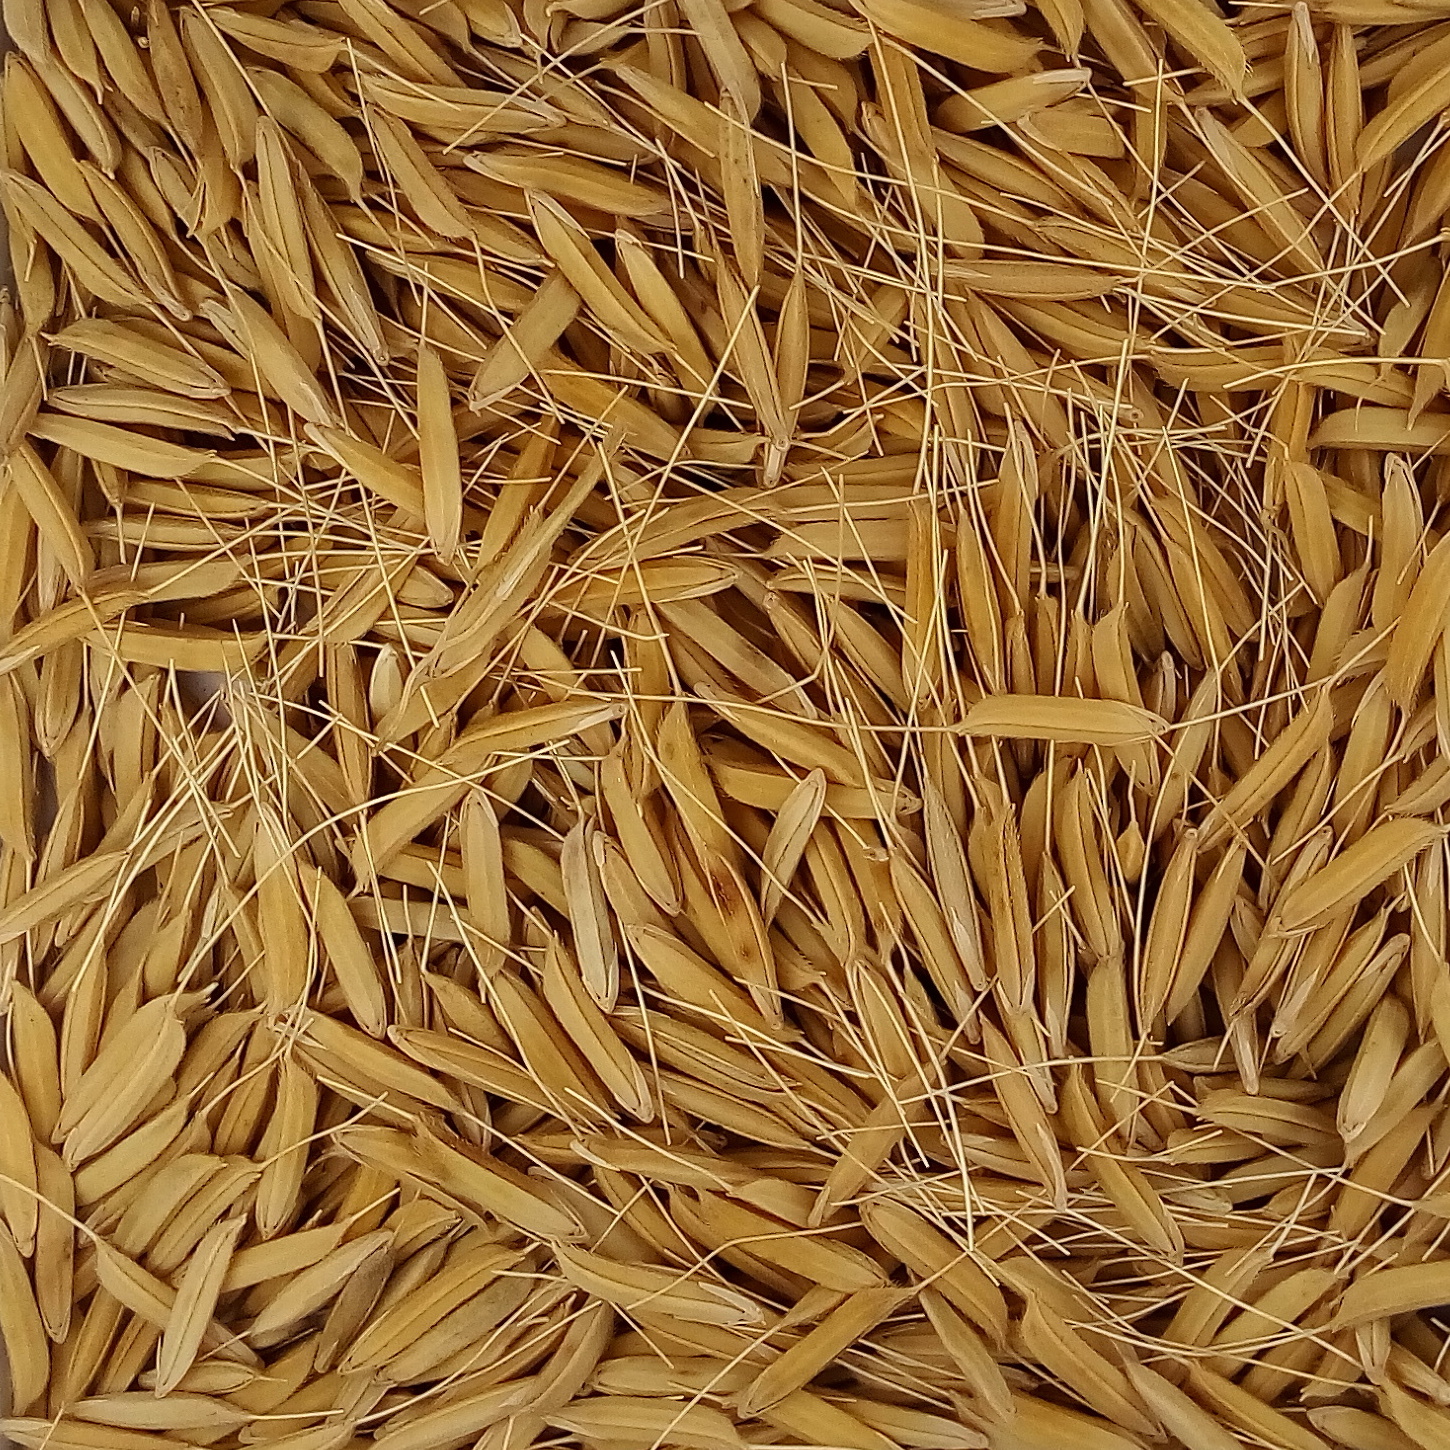
Rice seed variety: 1637